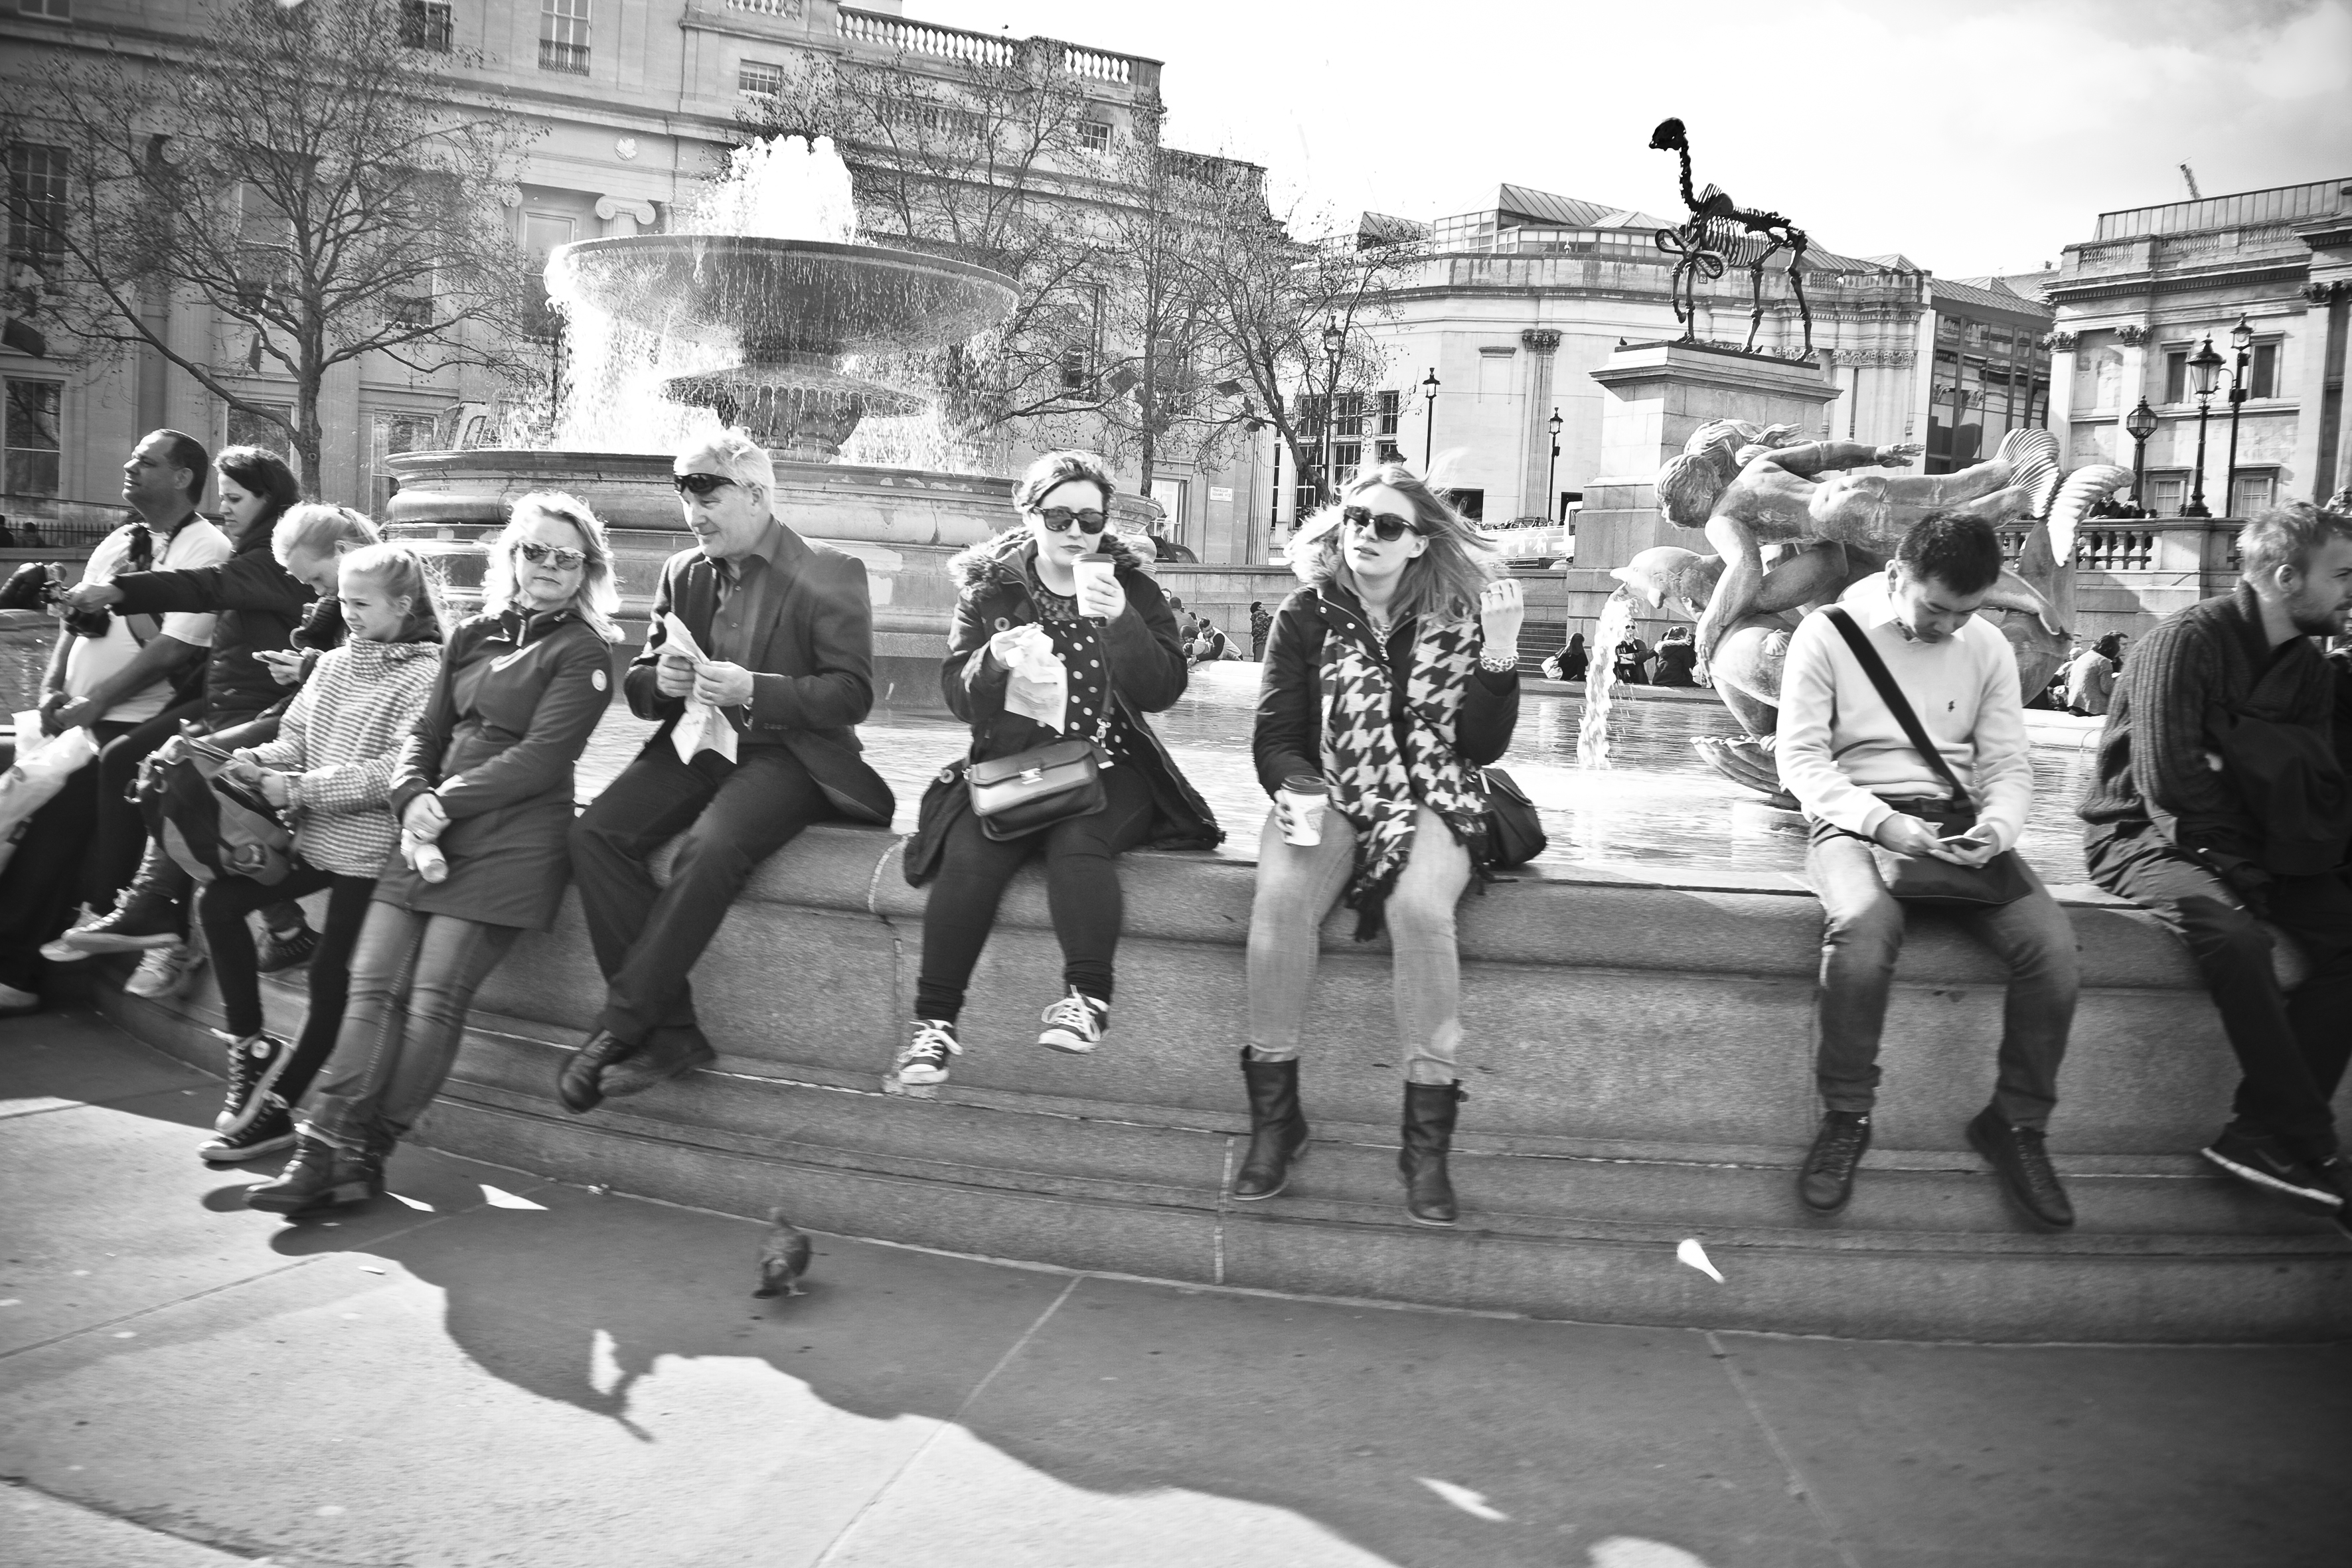
pedestrian, black and white, people, road, street, photography, urban, crowd, travel, fujifilm, monochrome, uk, england, bw, blackandwhite, blackwhite, london, infrastructure, ngc, photograph, noiretblanc, fuji, fujixt1, fujix, monochrome photography, social group